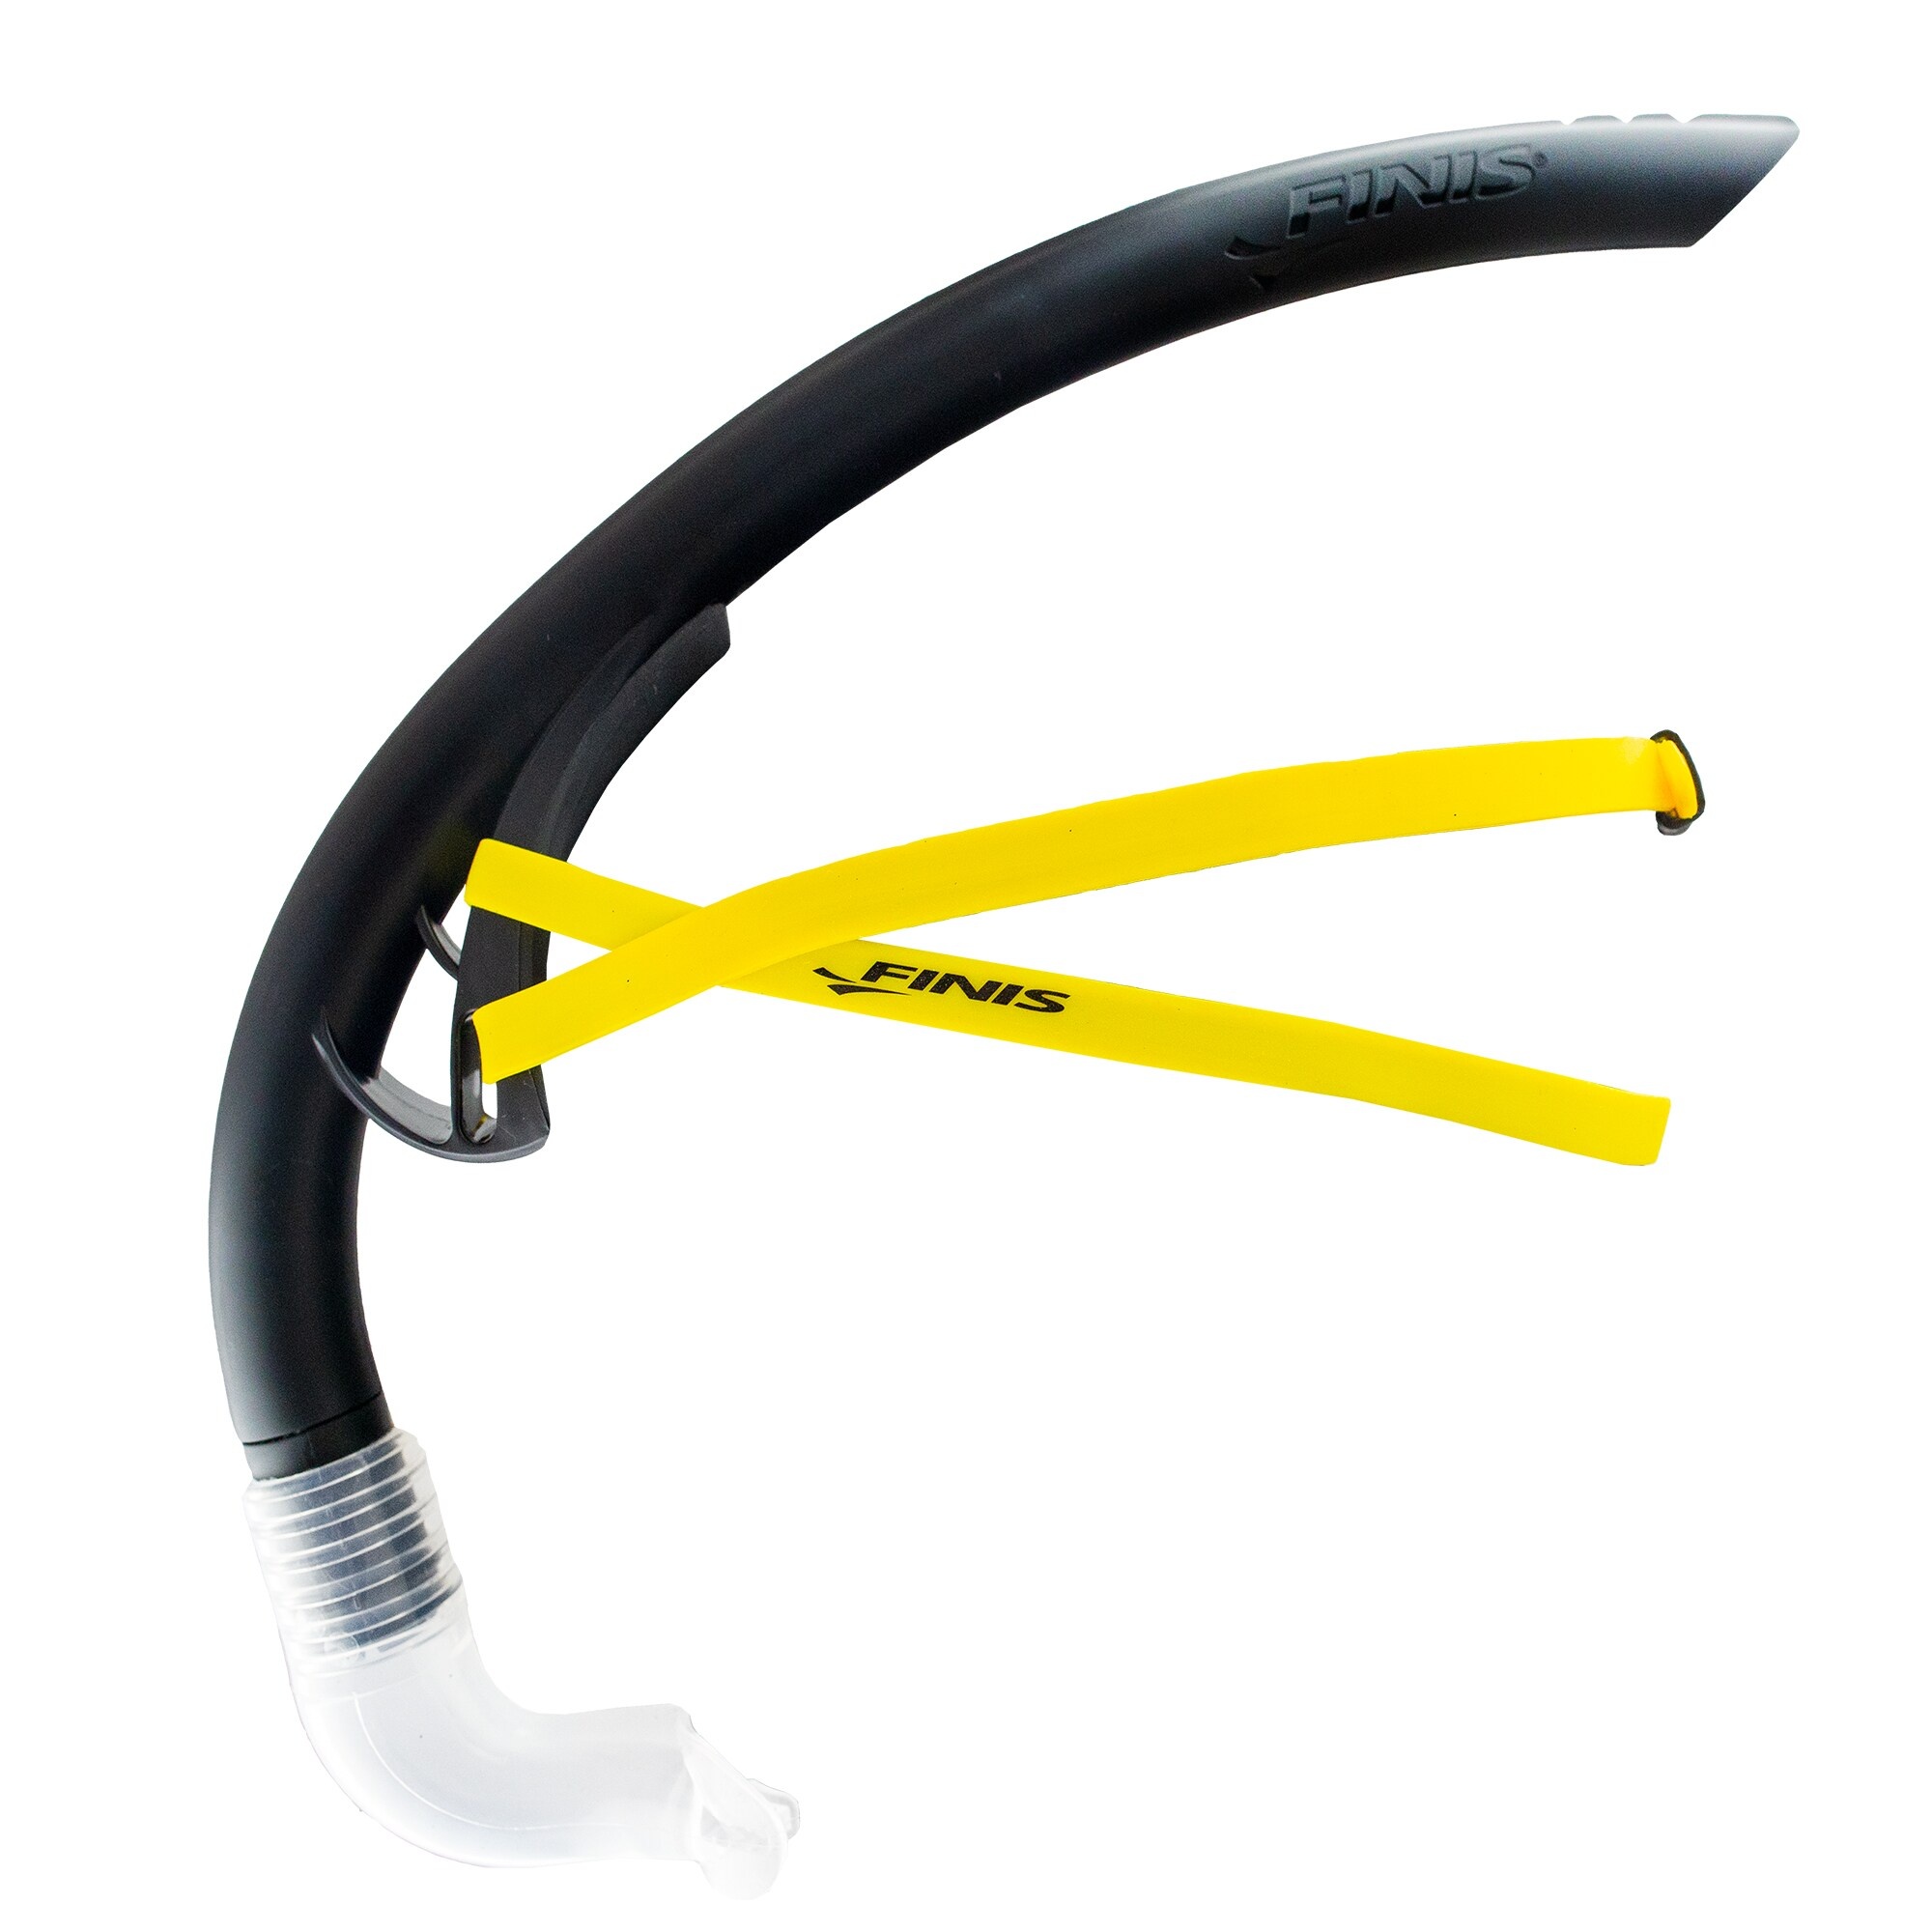
Finis Stability Snorkel keskisnorkkeli, Black
Finis Stability Snorkkeli on suunniteltu kilpailu-uimareille ja mahdollistaa harjoittelun korkeassa nopeudessa. - 5 eri säätömahdollisuutta, jotta saat räätälöidyn istuvuuden - Pehmustettu pään tuki, joka mukautuu otsan luonnolliseen kaarevuuteen - Silikonihihna, joka jakaa painetta tasaisesti pään ympärille - Käännä suukappale sivulle, kun et ui - Suunniteltu mukavuutta ja suorituskykyä varten - Huuhtele puhtaalla vedellä käytön jälkeen ja anna snorkkelin kuivua ilmassa
Brand: Finis
Category: Sporting Goods > Outdoor Recreation > Boating & Water Sports > Diving & Snorkeling > Snorkels > Semi-Dry Snorkels